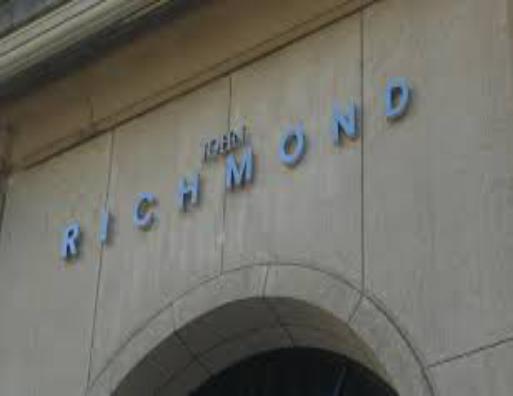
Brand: John Richmond
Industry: Clothes